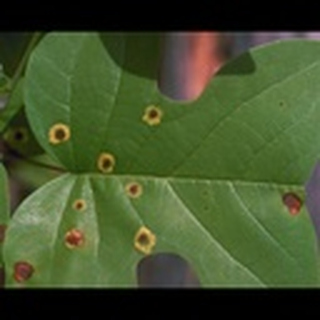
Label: cotton_target_spot